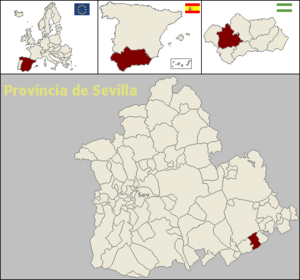
Los Corrales est une commune située dans la province de Séville de la communauté autonome d’Andalousie en Espagne.